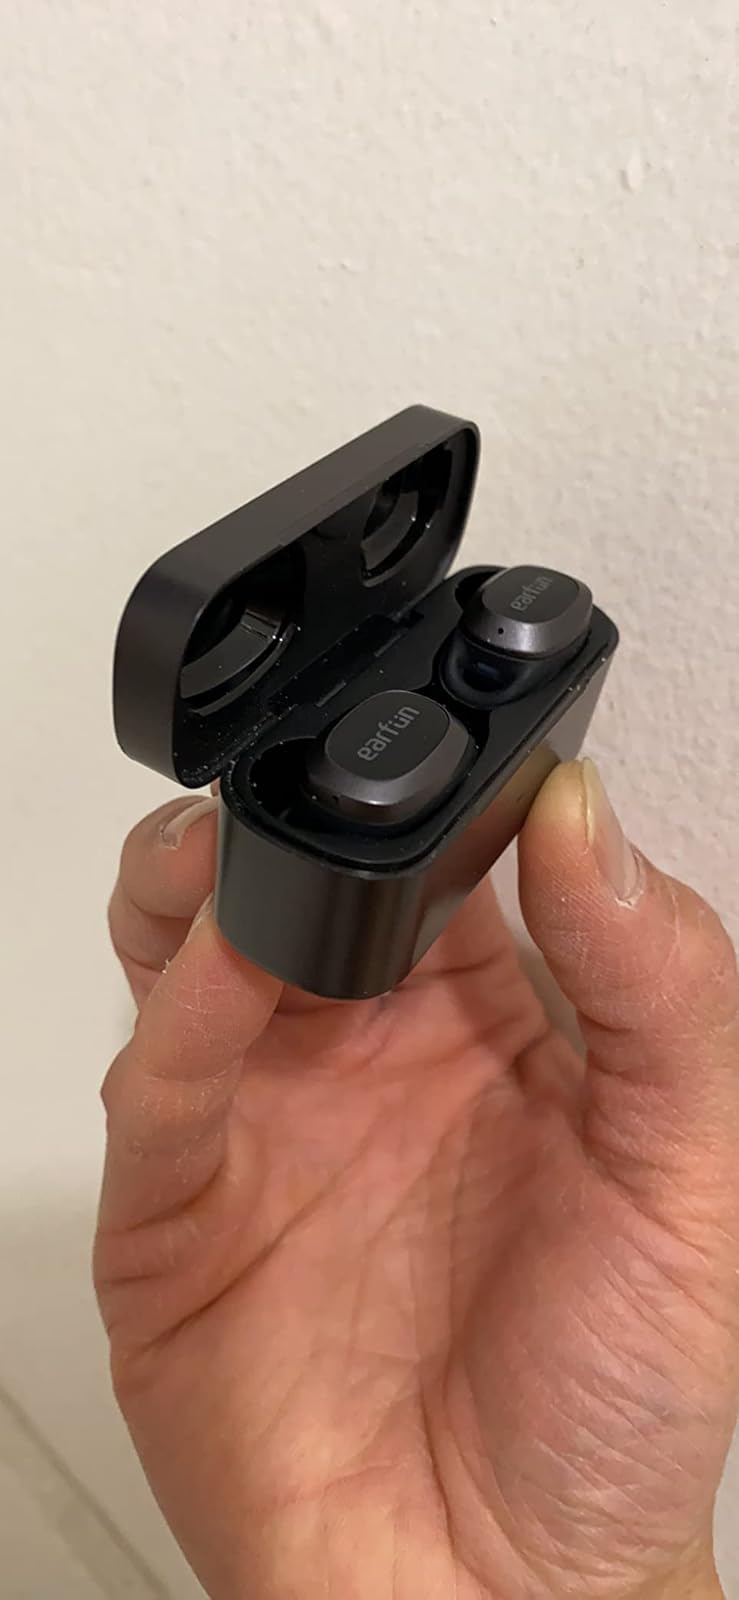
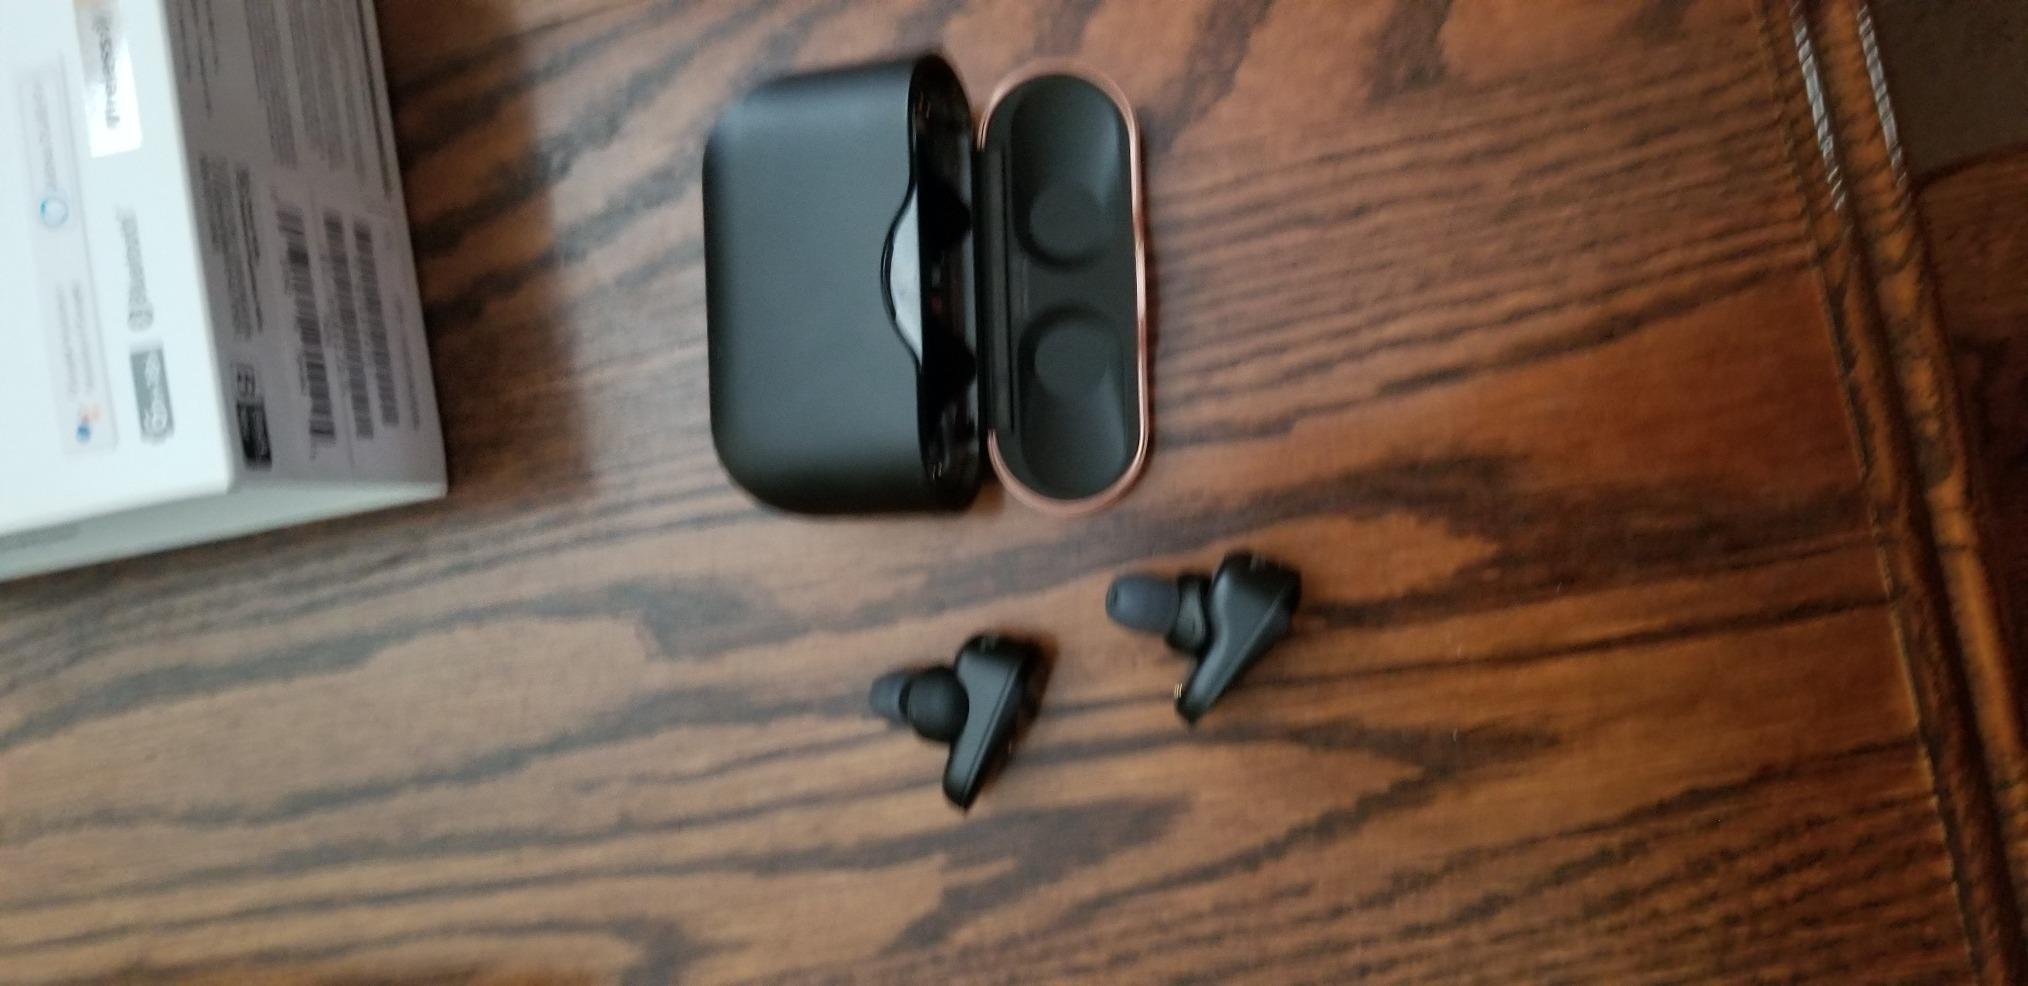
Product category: earbuds
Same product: no